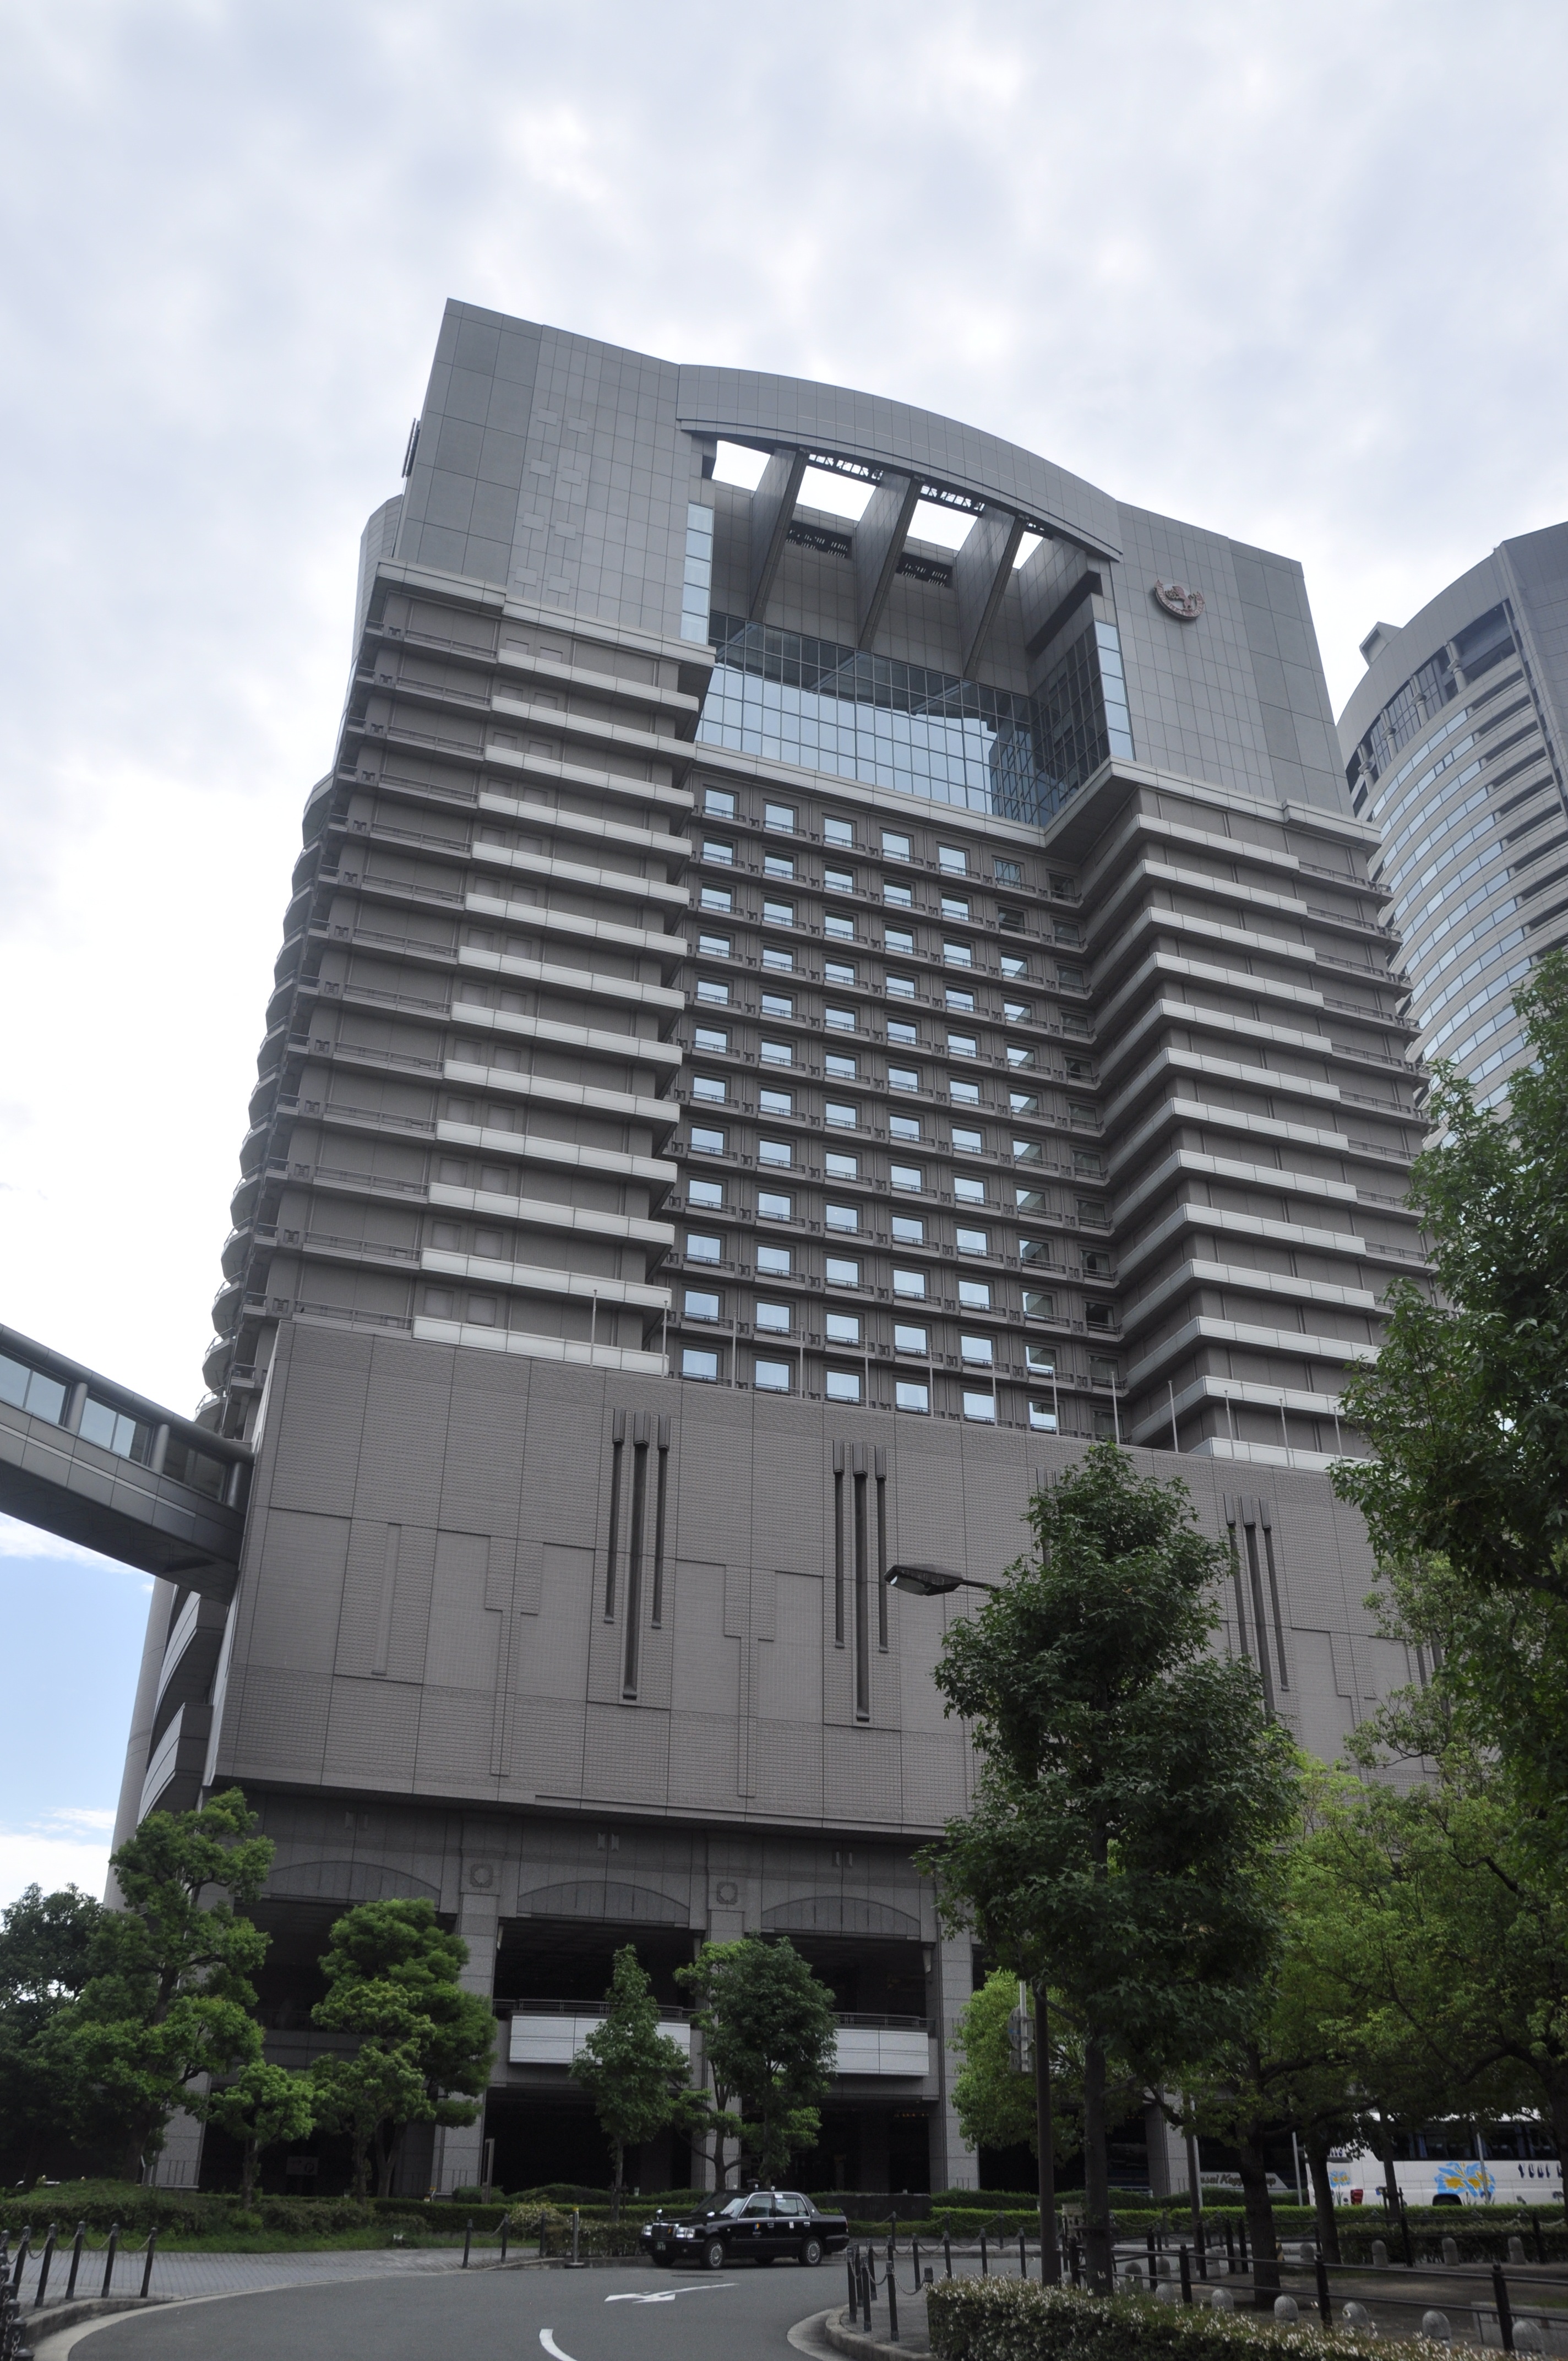
architecture, building, skyscraper, downtown, tower, landmark, facade, japan, stadium, tower block, osaka, commercial building, headquarters, condominium, high rise building, residential area, brutalist architecture